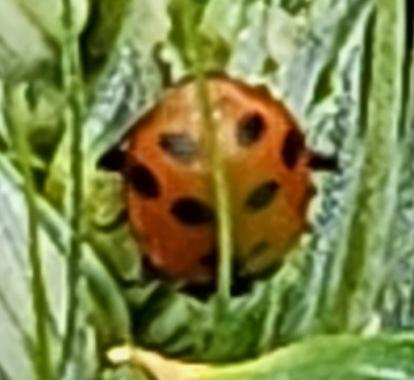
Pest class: predators